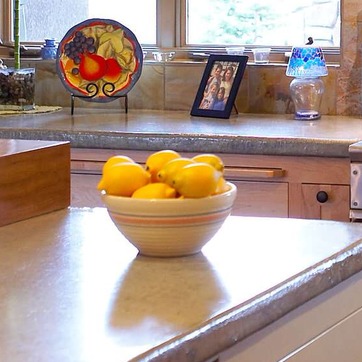
Material: food